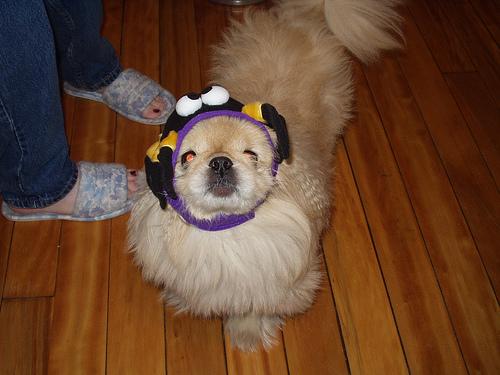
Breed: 480-n000125-Pekinese